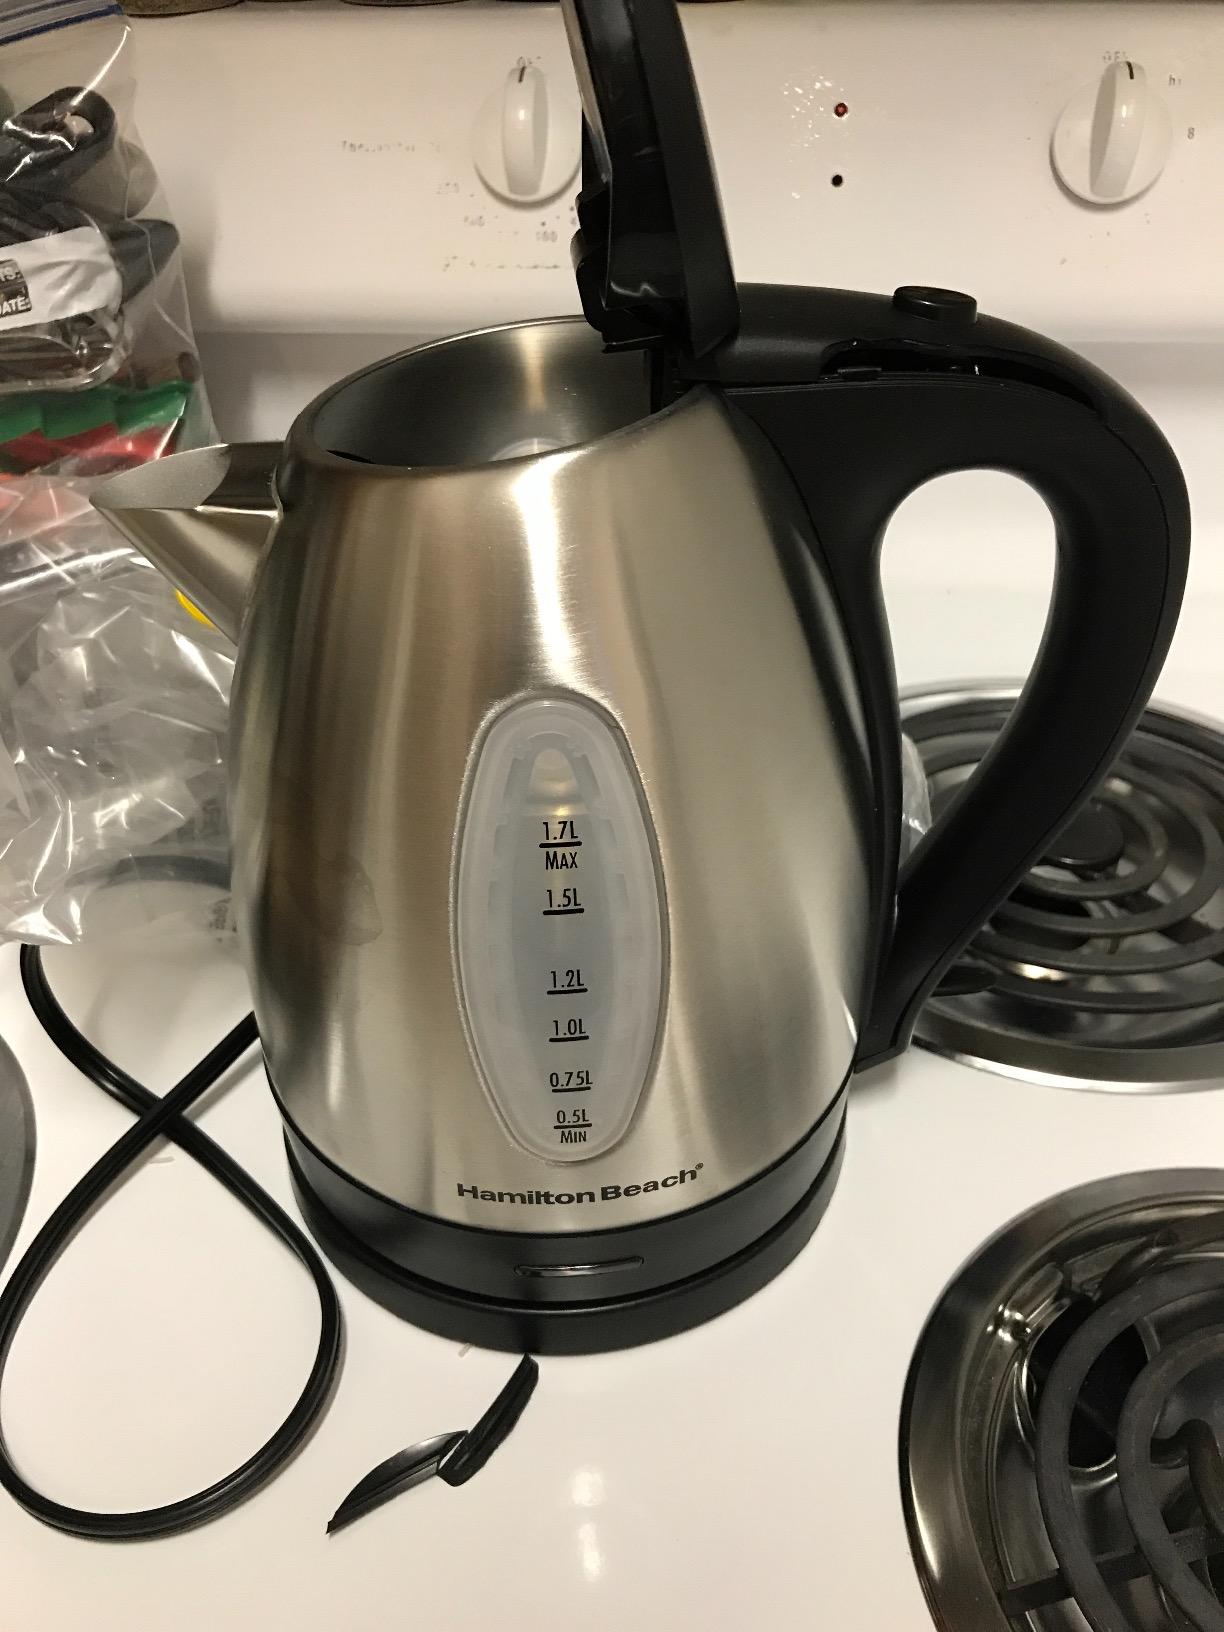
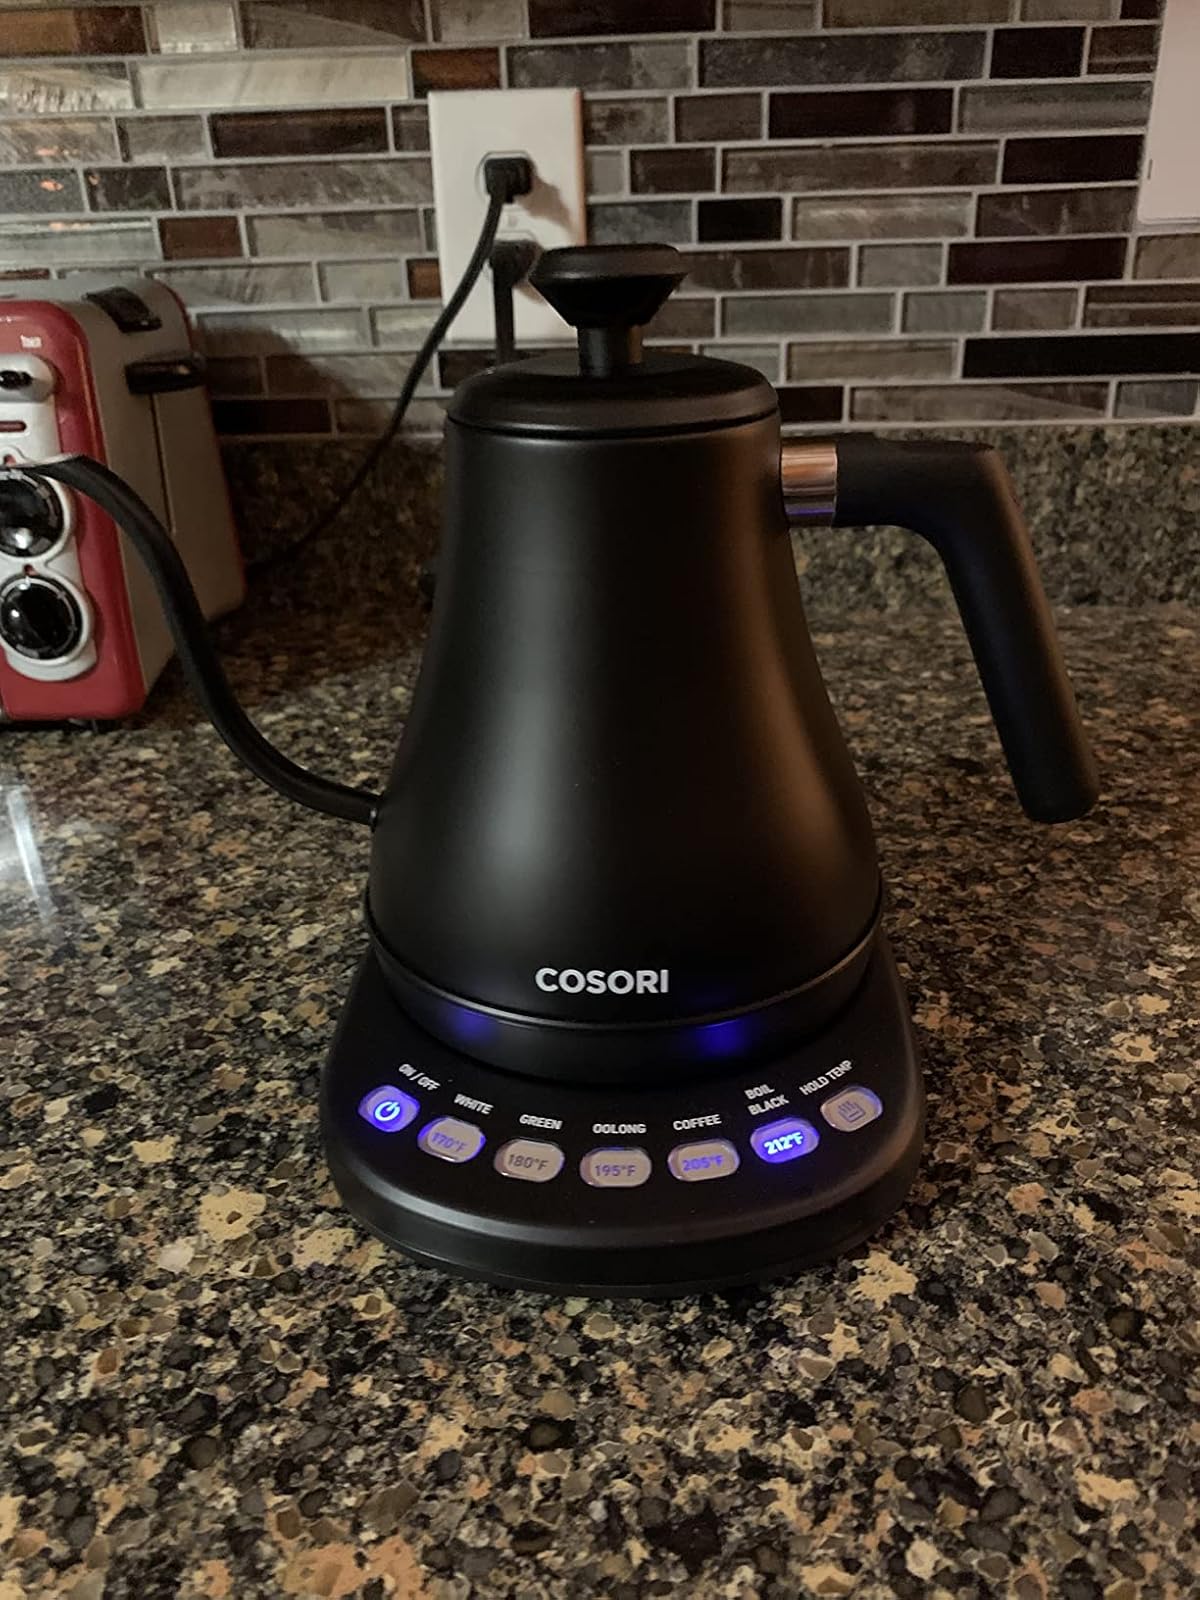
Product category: items_kettle
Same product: no